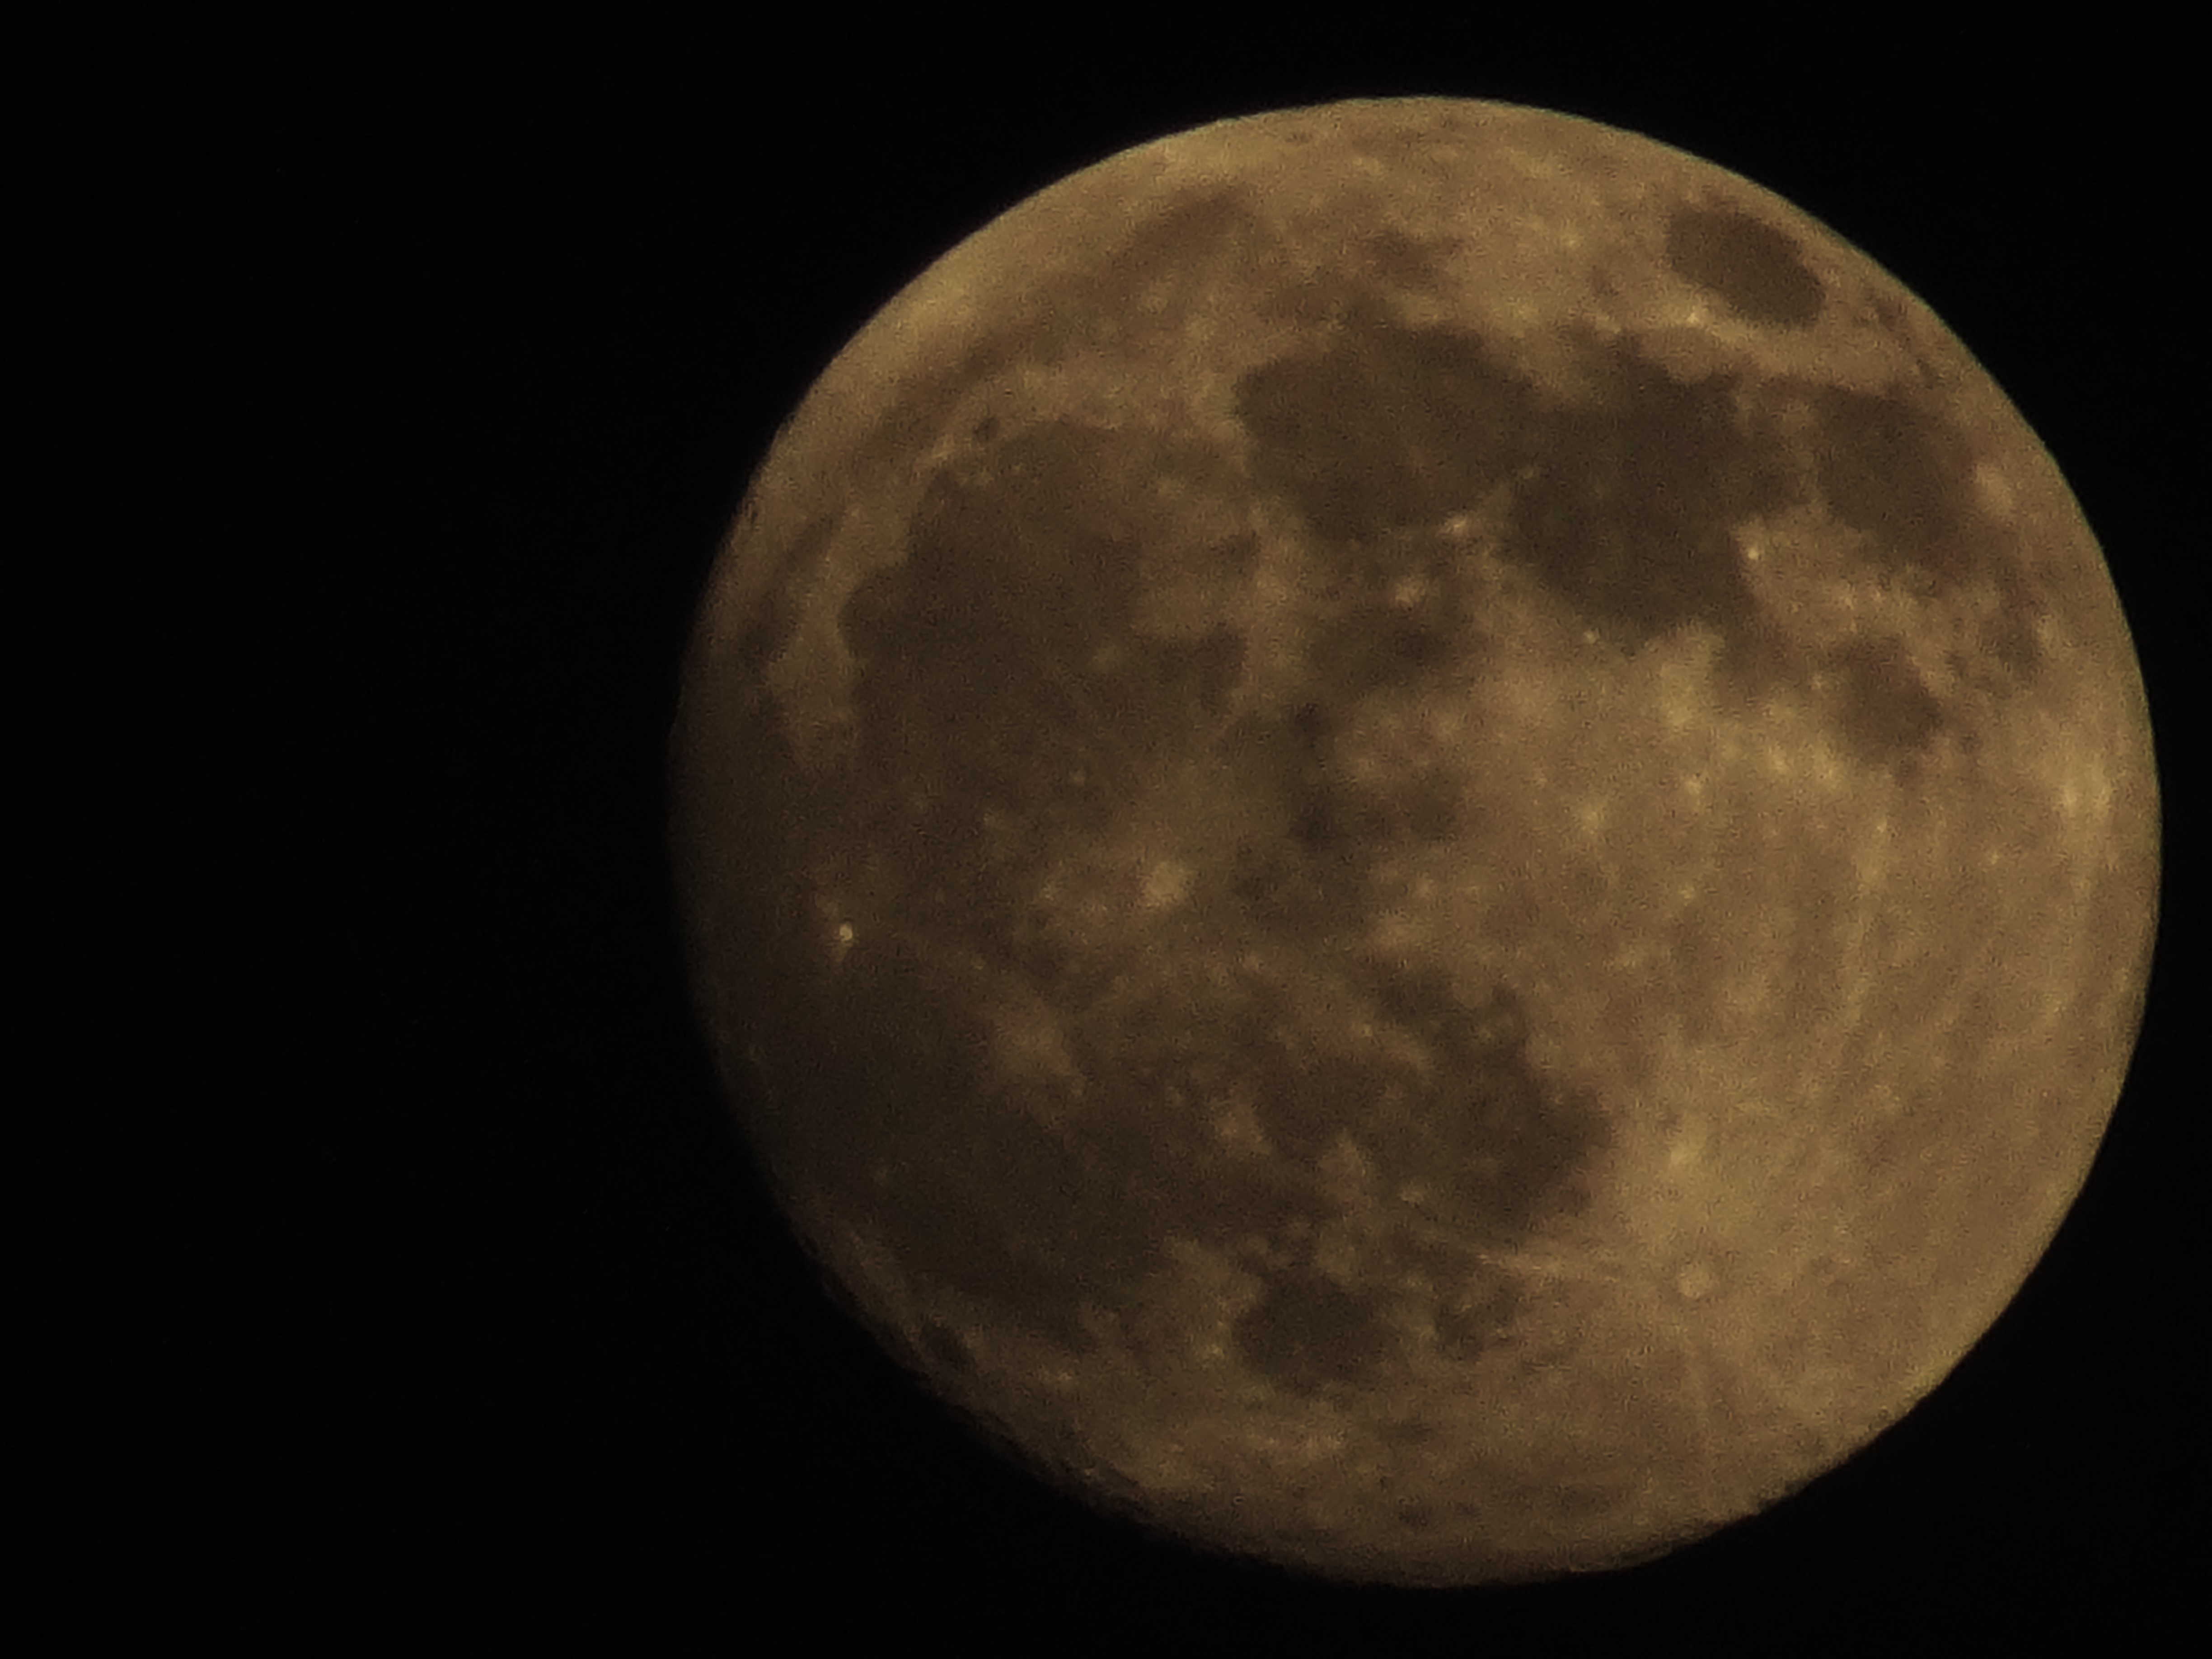
atmosphere, moon, full moon, astronomy, astronomical object